Opera Siam

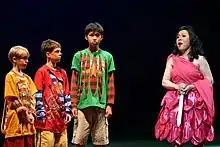
Bangkok Opera's 2006 production of "The Magic Flute" with Nancy Yuen as Pamina and Will Rhodes, Dominick Gilbert and Soponwit Wangcharoensab as boys

Opera Siam, formerly Bangkok Opera, is an opera company in Bangkok, Thailand. It presents an international opera repertoire, together with home-grown favorites.